Ingvald Ulveseth

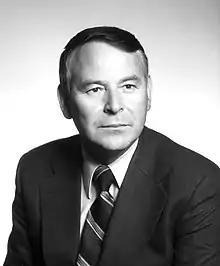
Ingvald Johan Ulveseth

Ingvald Johan Ulveseth (born 25 August 1924 in Fjell, died 14 March 2008) was a Norwegian politician for the Labour Party.